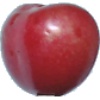
Label: Cherry 2